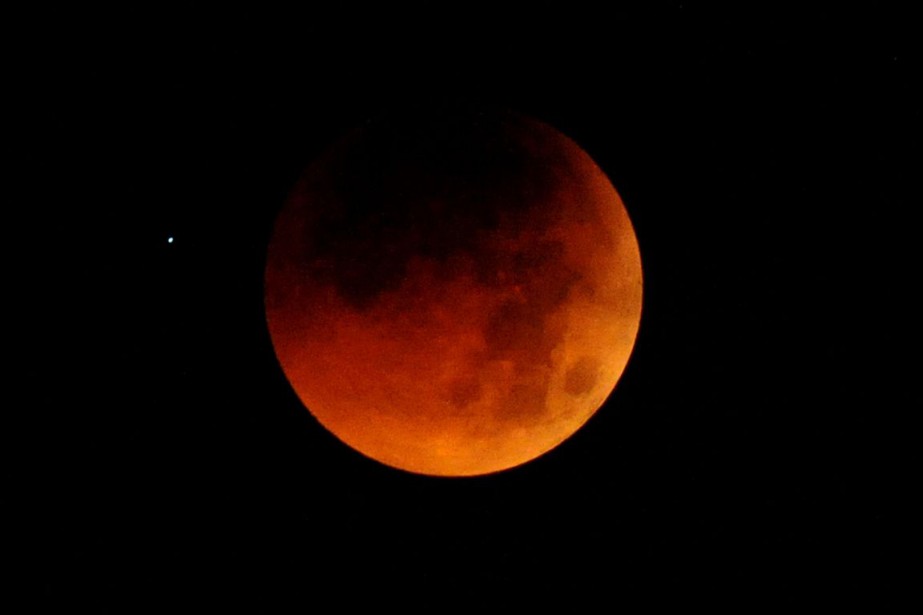
Lii de ab jant la, ab jant ndaxit ni mii leeree nii ab jant moo ko leeree. Bu dee weer wi, du am, du am ag leer, du am ag leer. Moomit mu ngi leer fi, mu ngi leere lu xonq, lu xonq teyit am na ñuul. Fi mu nekk tamit daa ñuul, daa ñuul. Moomit mooy leeral àddina bi yépp. Moo koy leeral.

Lii de ab jant la, ab jant ndaxit ni muy leere nii ab jant moo ko leeree. Bu dee weer wi du am ag leer du am ag leer. Moomit leer gi mu ngi leere lu xonq, xonq teyit am na ñuul. Fi mu nekk nii daa ñuul. Mooy leeral àddina bi yépp, moo koy leeral.